2018 American League Division Series

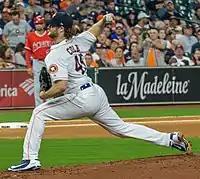
Gerrit Cole, was the Game 2 winning pitcher.

Former Astros pitcher Mike Scott, the 1986 NLCS MVP and Cy Young Award winner, threw the ceremonial first pitch. The defending World Series champion Astros began their title defense in strong fashion as Justin Verlander threw innings with 7 strikeouts and 2 earned runs, holding the Indians hitless until the 6th inning. He and Corey Kluber traded hitless innings through the 3rd, before Alex Bregman led off the bottom of the 4th with a home run while Josh Reddick added an RBI single to bring the score to 2–0. George Springer and Jose Altuve hit back to back home runs in the bottom of the 5th and ended Kluber's day after innings. After throwing five innings of no-hit ball, the Indians chased Verlander in the 6th after loading the bases. Ryan Pressly came in relief allowing Yan Gomes to score on a wild pitch and Francisco Lindor on a José Ramírez groundout before striking out Edwin Encarnación to end the threat and keep the score at 4–2. Martin Maldonado homered and Bregman drove in his second run of the day in the 7th while Reddick added another RBI single in the 8th to bring the score to 7–2. Roberto Osuna closed the door in the 9th to give the Astros a dominant Game 1 victory. Springer's home run tied him with Carlos Beltrán for the club record for most consecutive postseason games with a home run, with five. Springer had four in a row in the 2017 World Series.